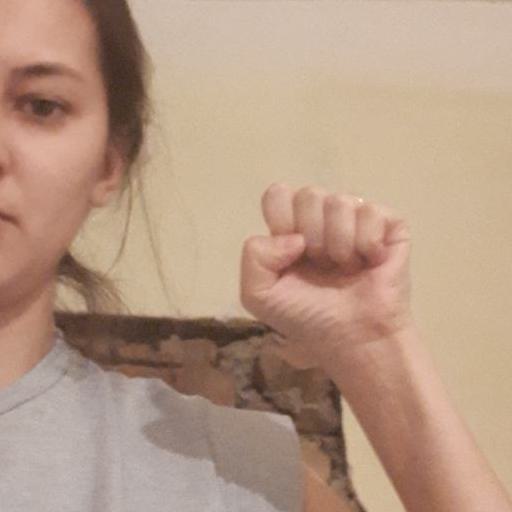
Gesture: fist